Antonio Pagudo

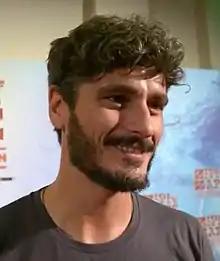
Antonio Pagudo in 2016

Antonio Pérez Agudo (born 2 February 1977) known professionally as Antonio Pagudo is a Spanish actor.